Tess White

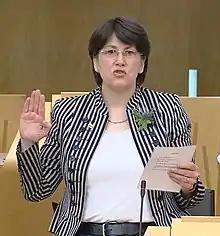
Swearing in, 2021

Tess White is a Scottish Conservative politician, serving as a Member of the Scottish Parliament (MSP) for the North East Scotland Region since being elected in the 2021 Scottish Parliament election.